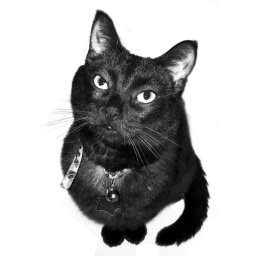
This is my cat Oliver. I think his feet look really cute in this picture.